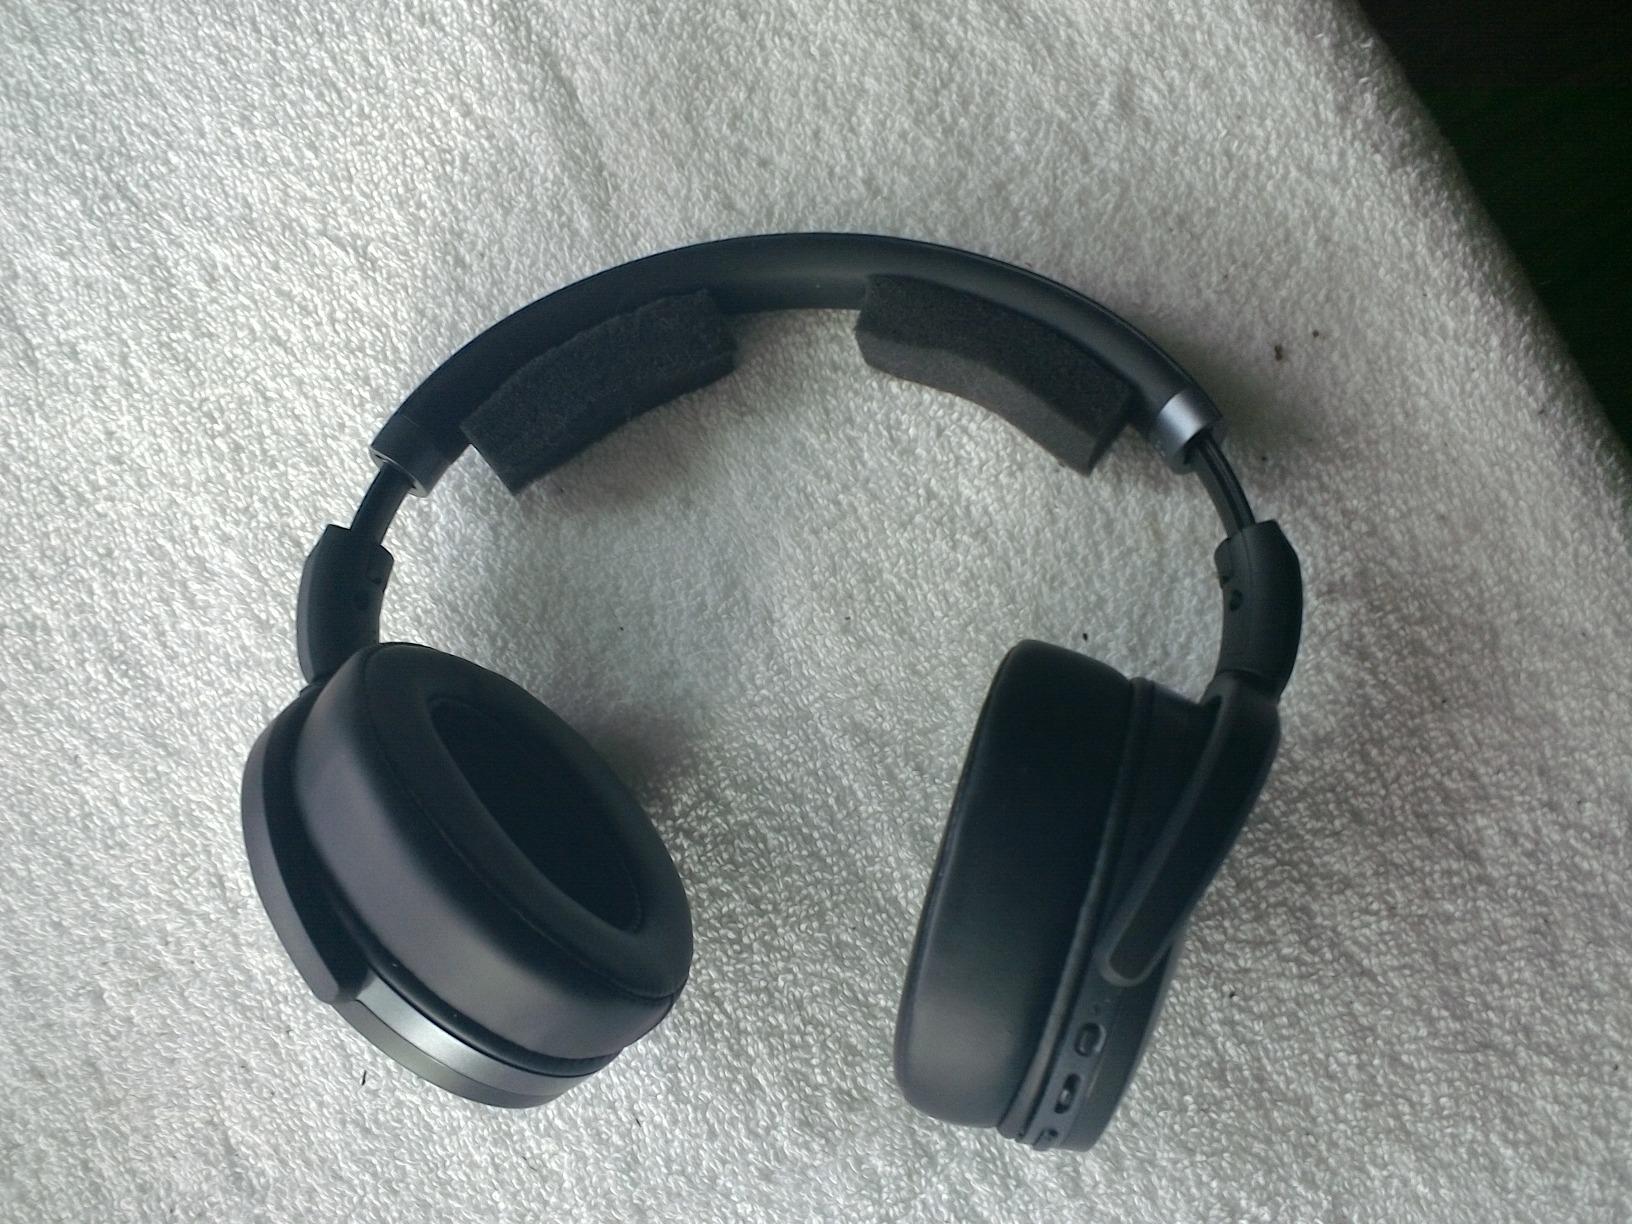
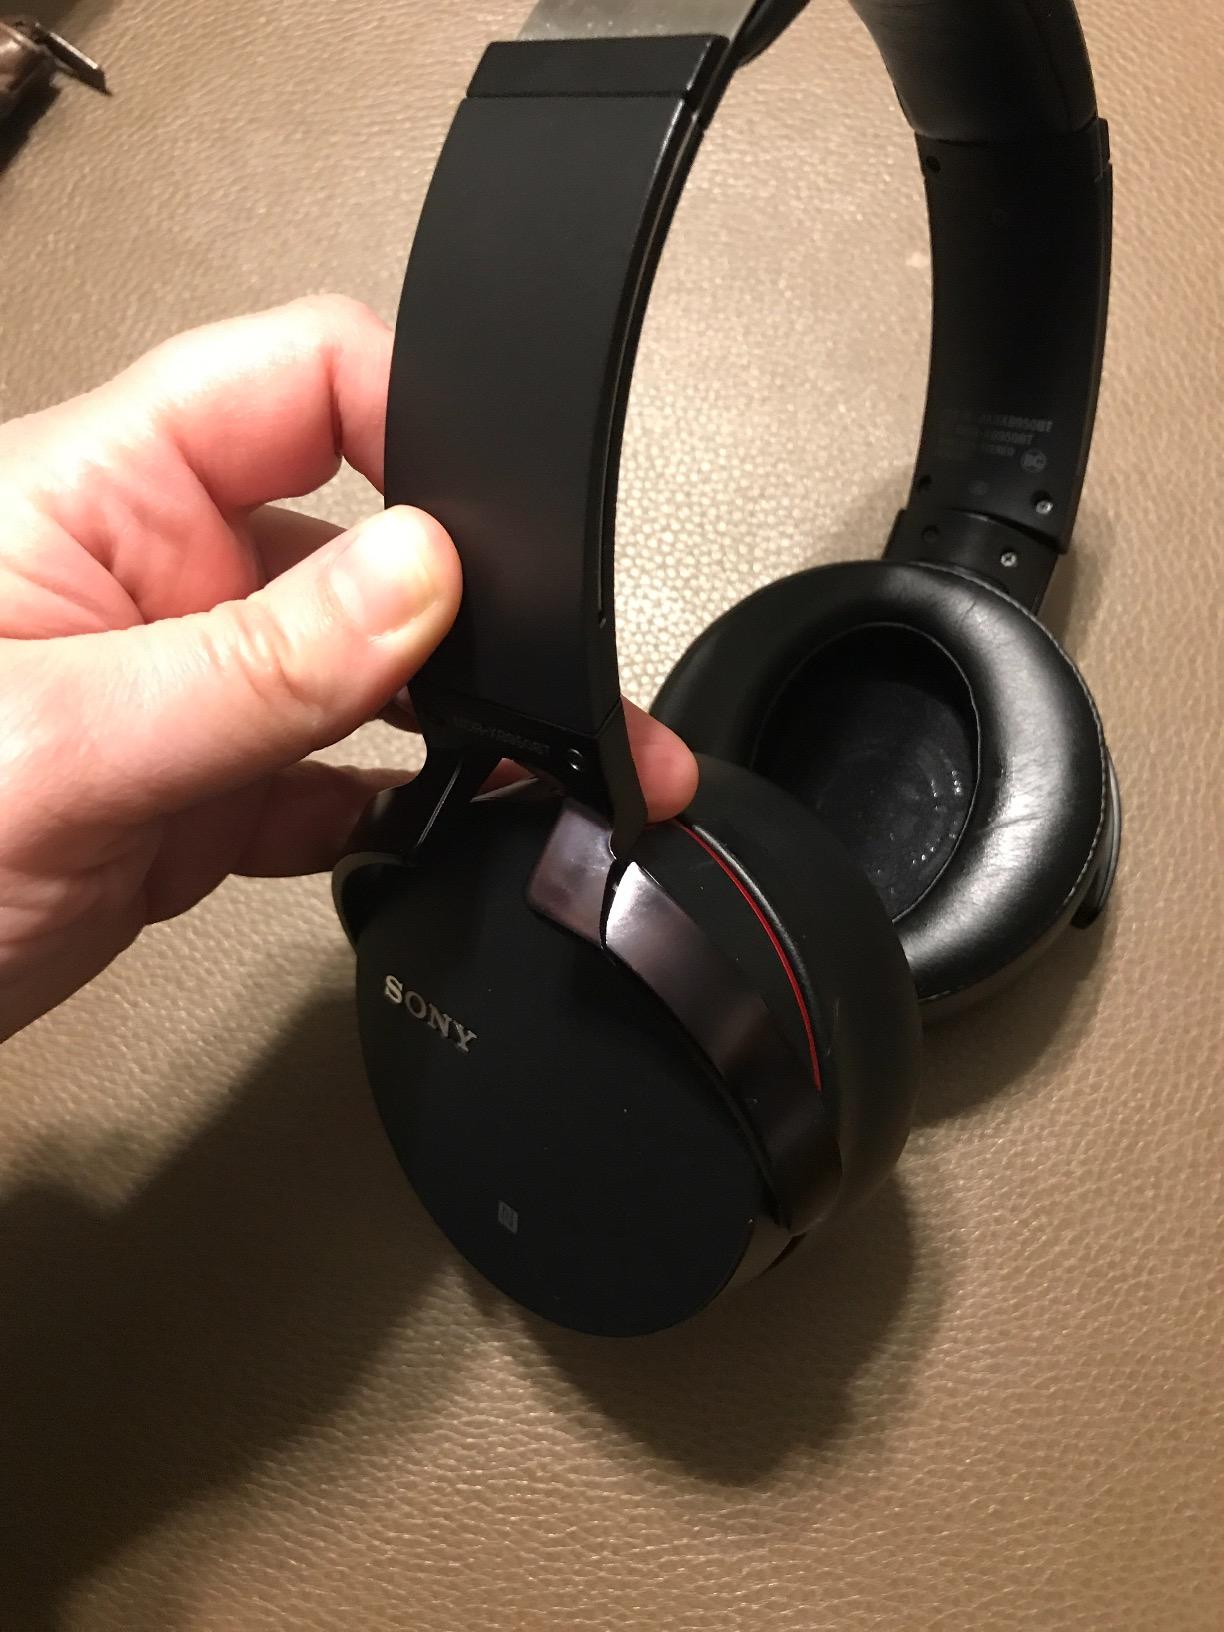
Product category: headphones
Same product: no